Verticordia etheliana

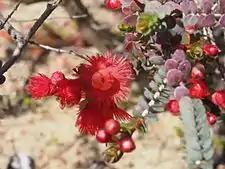
"V. etheliana" var. "etheliana" flower detail

"Verticordia etheliana" was first formally described by Charles Gardner in 1942 and the description was published in the "Journal of the Royal Society of Western Australia" from specimens collected between "Yaringa" station and Northampton by William Blackall. The specific epithet ("etheliana") honours Ethel Gray Blackall, the wife of the collector of the type specimens.